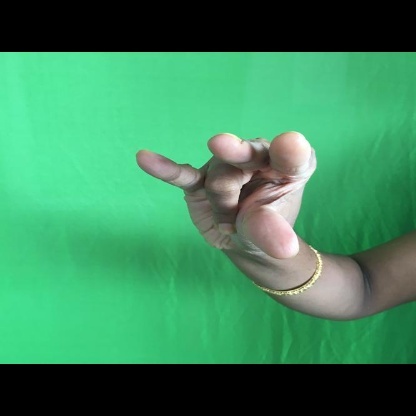
Mudra: Kangulam